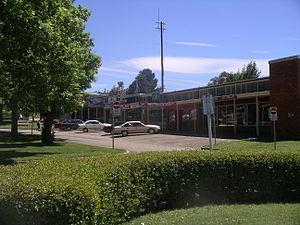
Adaminaby est un hameau de Nouvelle-Galles du Sud en Australie, sur la Snowy Mountains Highway. Il compte 234 habitants en 2006.